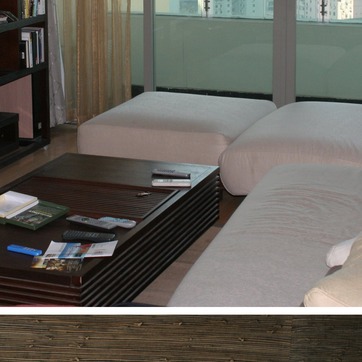
Material: plastic